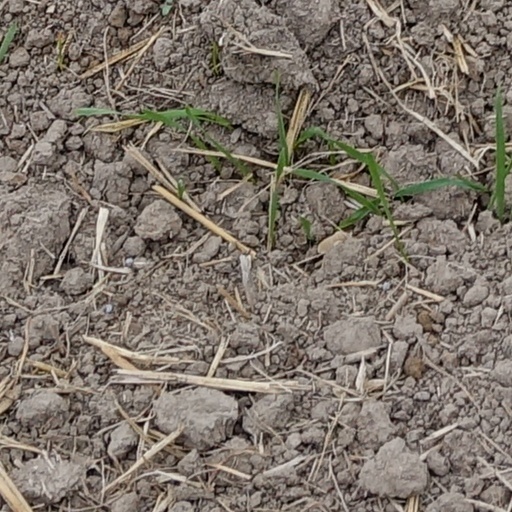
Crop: wheat